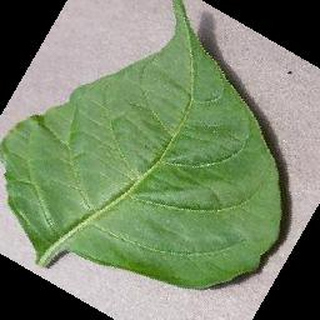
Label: healthy_bell_pepper